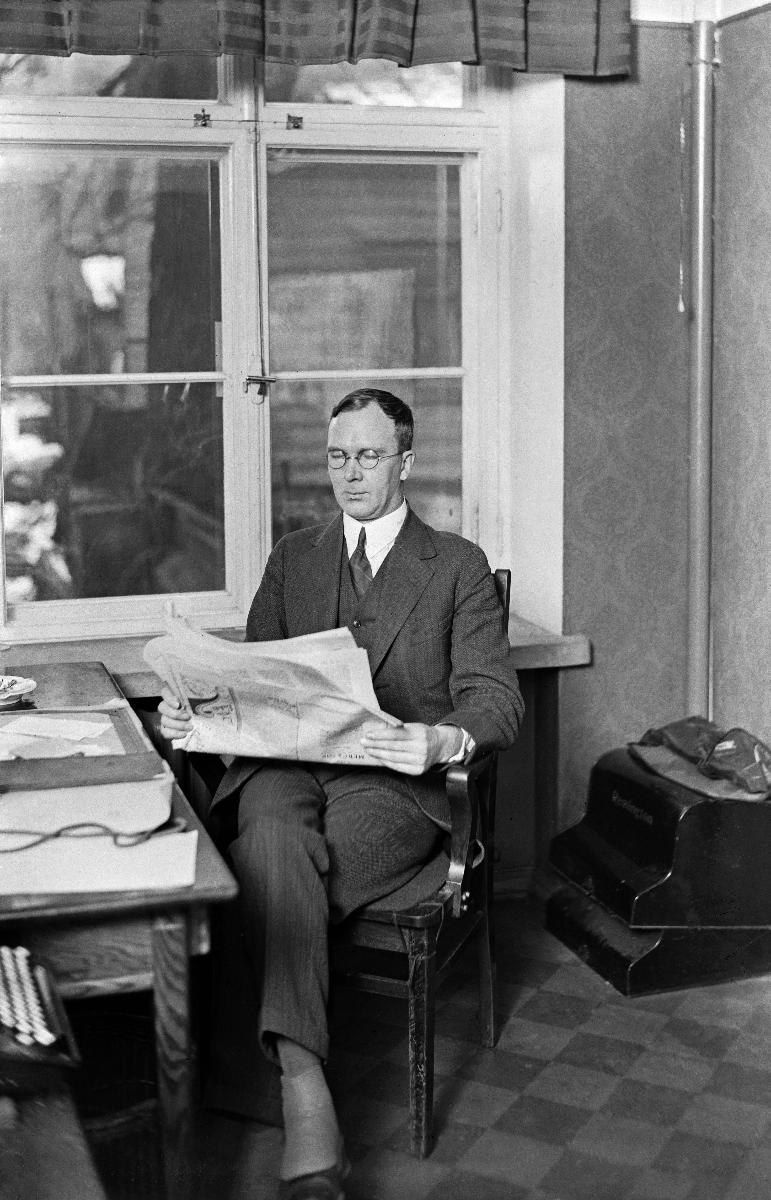
Toimituspäällikkö Egidius Ginström
Chefredaktör Egidius Ginström; Managing Editor Egidius Ginström
sisällön kuvaus: Sanomalehti Hufvudstadsbladetin toimituspäällikkö Egidius Ginström, Helsinki 1934. content description: Managing Editor of Newspaper Hufvudstadsbladet Egidius Ginström, Helsinki 1934. innehållsbeskrivning: Hufvudstadsbladets chefredaktör Egidius Ginström, Helsinki 1934.
Vuosi: 1934
Paikka: Suomi, Uusimaa, Helsinki
Aiheet: sanomalehdet; henkilökunta; henkilöstö; päätoimittajat; HBL; newspapers; staff; personnel; editors-in-chief; persons; chief editors; dagstidningar; tidningar; personal; redaktionschefer; redaktörer; personer; chefredaktörer